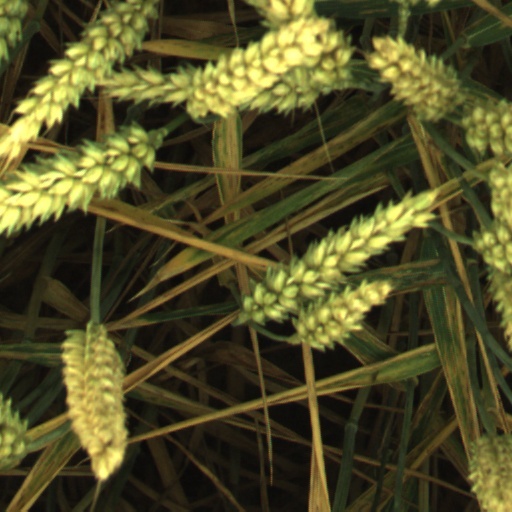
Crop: wheat